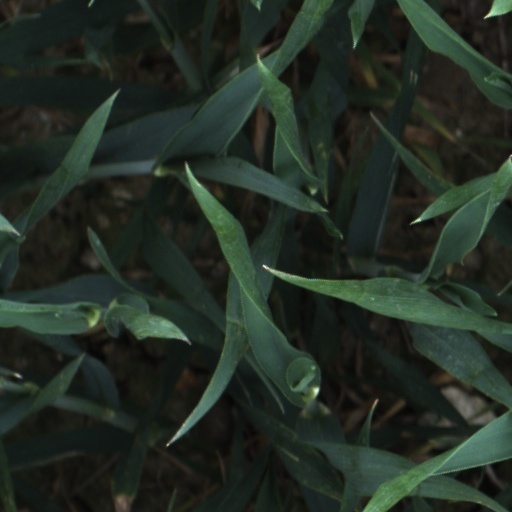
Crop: wheat